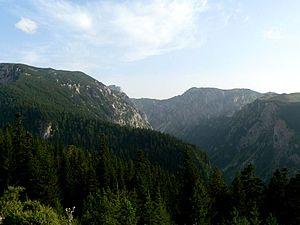
Vue sur le Canjon de la Susica. Profondeur 800 metres. Source: «
Le Durmitor est un massif karstique du Monténégro se situant dans les Alpes dinariques. Son sommet principal, le Bobotov Kuk, culmine à 2 528 mètres d'altitude.